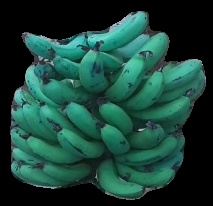
Variety: pachbale
Grade: grade3